Jean-Dominique Senard

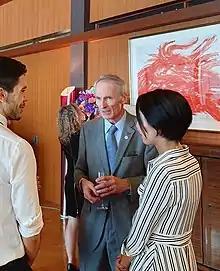
Jean-Dominique Senard in Japan before the 2019 G20 Osaka summit

On 24 January 2019, following Carlos Ghosn's resignation as President of Renault, Jean-Dominique Senard was named the new CEO of the Renault–Nissan–Mitsubishi Alliance. A decision welcomed by Bruno Le Maire, the French Minister of Economy, who believes that he will make "an excellent president for Renault".